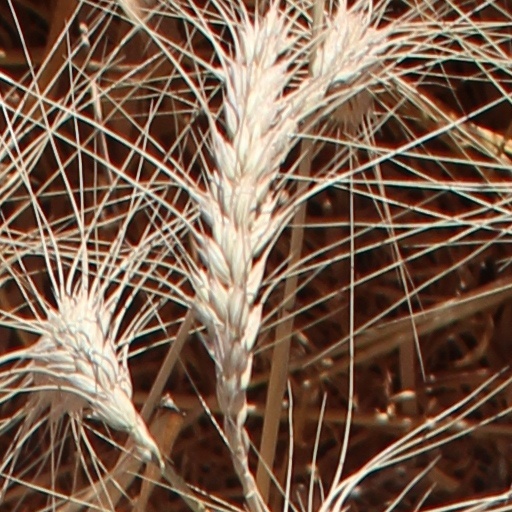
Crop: wheat